AutoCamp

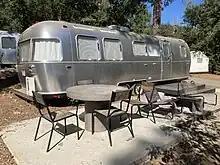
An Airstream at the Yosemite location

The company's founder, Neil Dipaola, said in 2019 that AutoCamps cost 30 to 40% less to construct than conventional hotels.